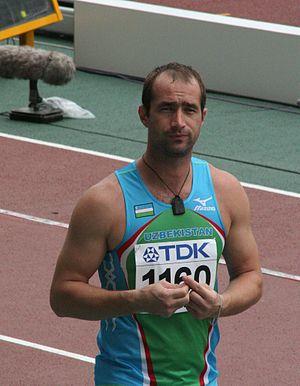
Vitaliy Smirnov est un athlète ouzbek, spécialiste du décathlon.